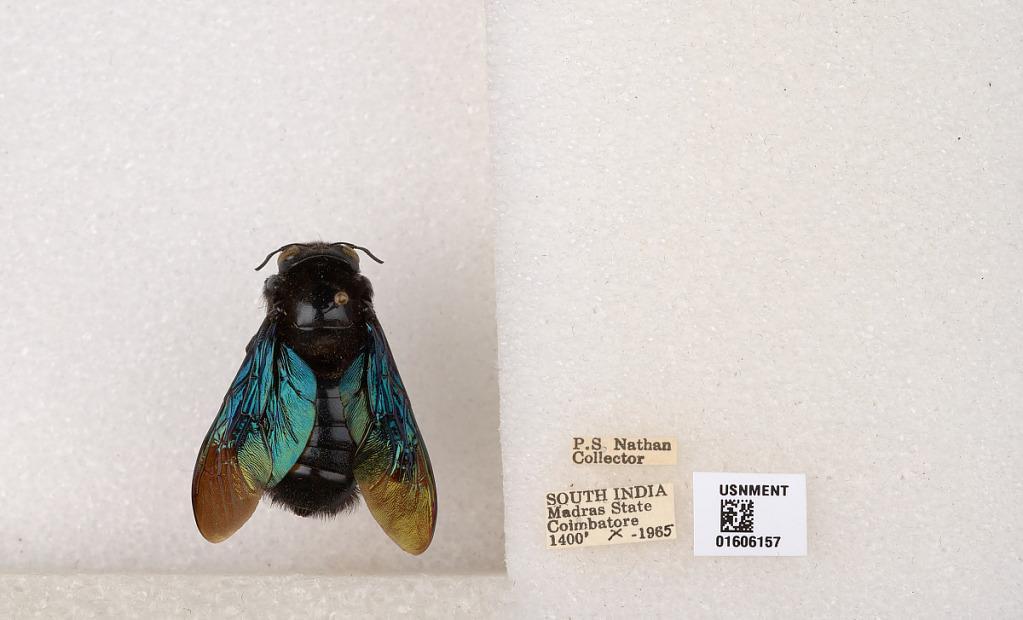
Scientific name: Xylocopa (Biluna) auripennis auripennis Lepeletier
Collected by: P. Nathan
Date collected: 1965-10-1
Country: India
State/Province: Tamil Nadu
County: Coimbatore
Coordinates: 10.9955, 76.9034